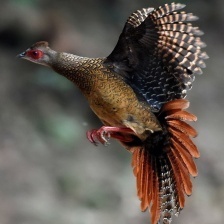
Species: SWINHOES PHEASANT
Scientific name: LOPHURA SWINHOII